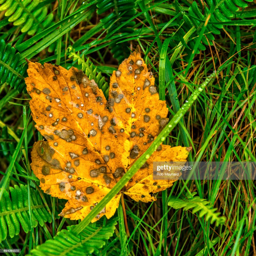
autumn leaf on the glass